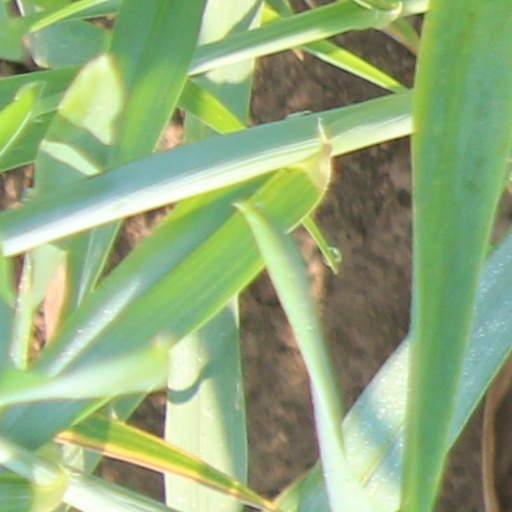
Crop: wheat